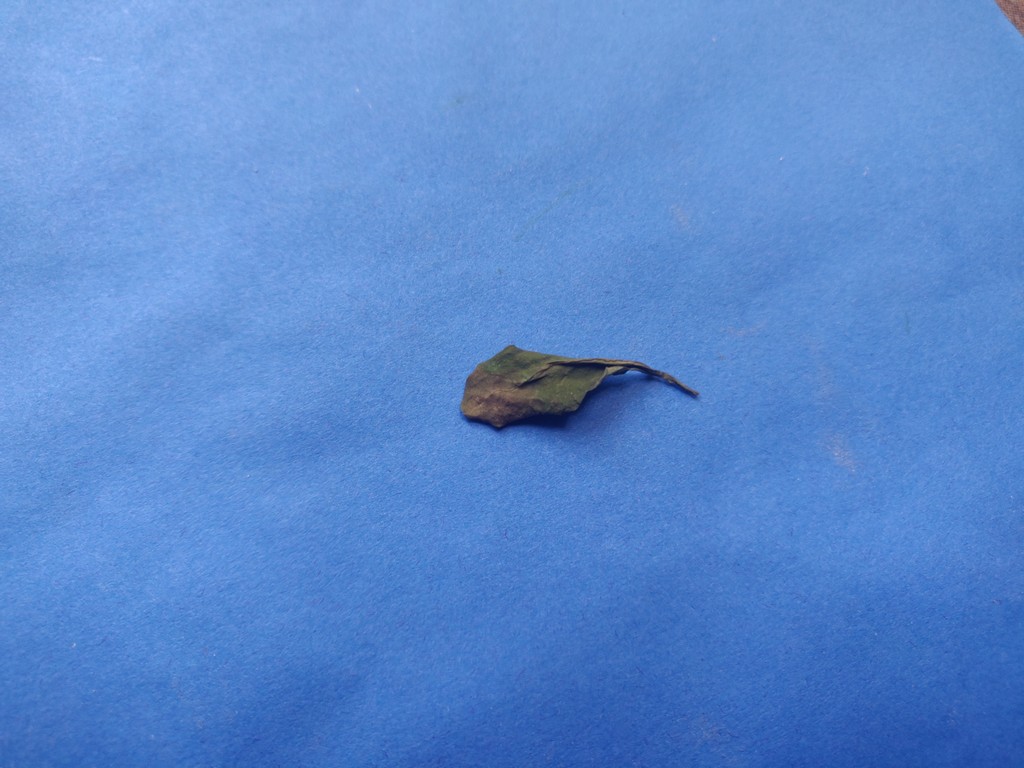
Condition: Dried
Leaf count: single
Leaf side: unknown